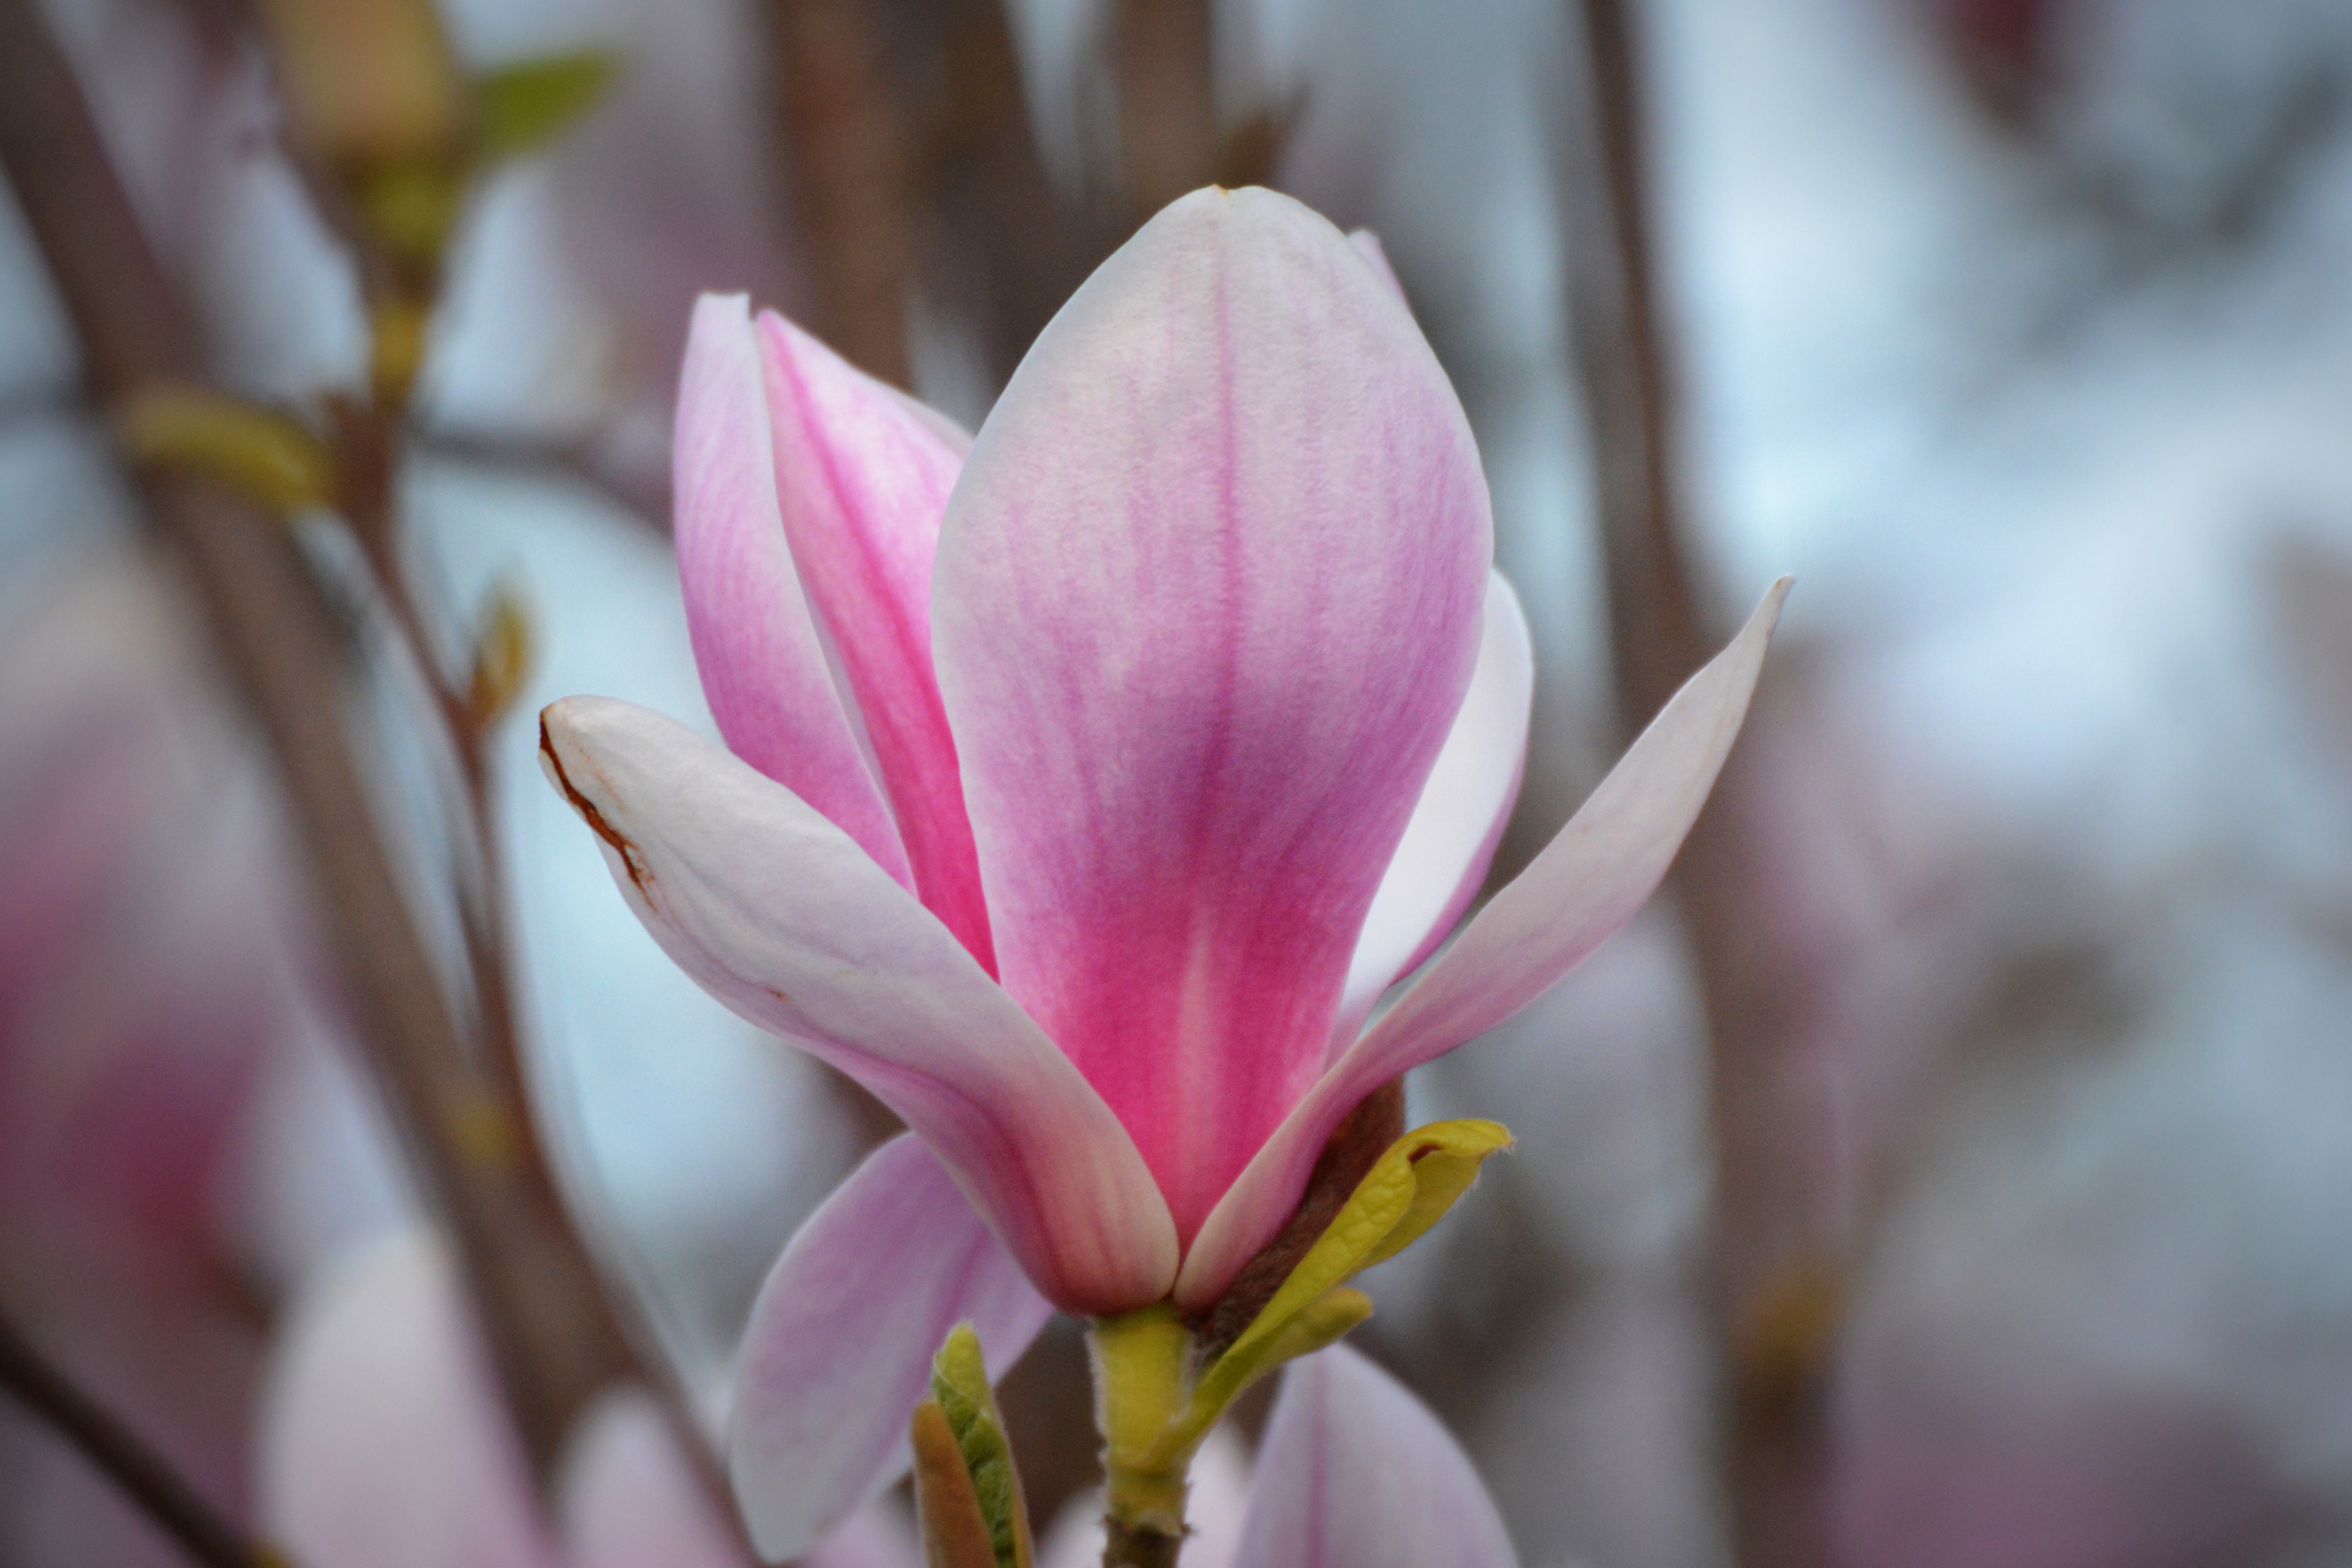
nature, blossom, plant, flower, petal, spring, botany, pink, flora, close up, magnolia, bud, macro photography, flowering plant, plant stem, land plant, magnolia family